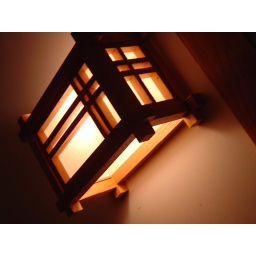
The light fixture on the wall beside our table